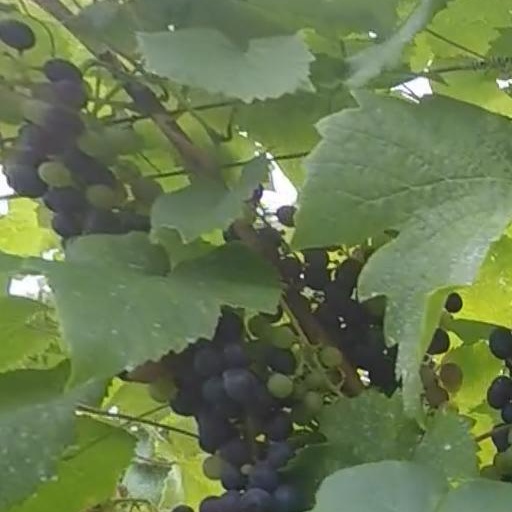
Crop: grape